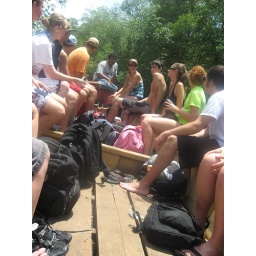
The mangrove trees were beautiful, hanging down in to the water with twisted roots.